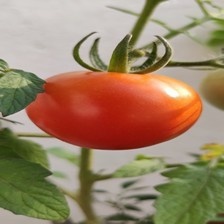
Label: tomato